Jim Pace (American football)

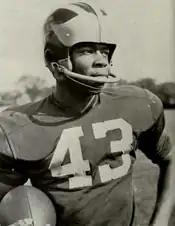
Pace, c. 1957

James Edward Pace (January 1, 1936 – March 4, 1983) was an American professional football player who was a running back for the San Francisco 49ers of the National Football League (NFL). He played college football for the Michigan Wolverines, earning first-team All-American honors playing halfback in 1957.